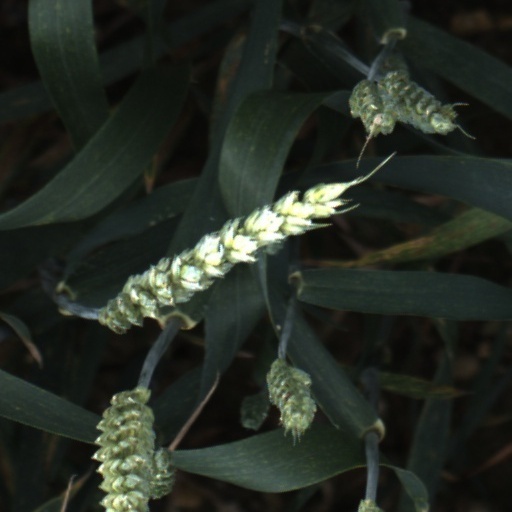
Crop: wheat